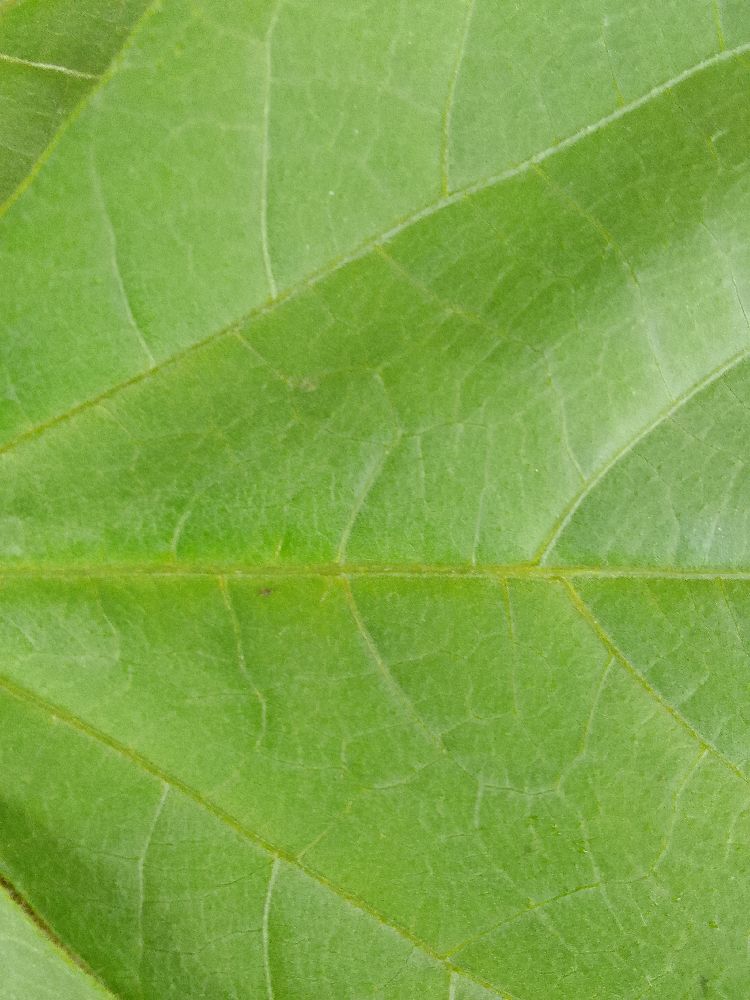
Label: healthy